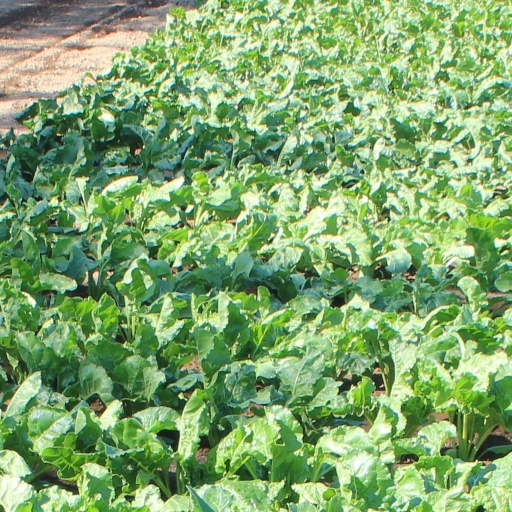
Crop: sugar beet